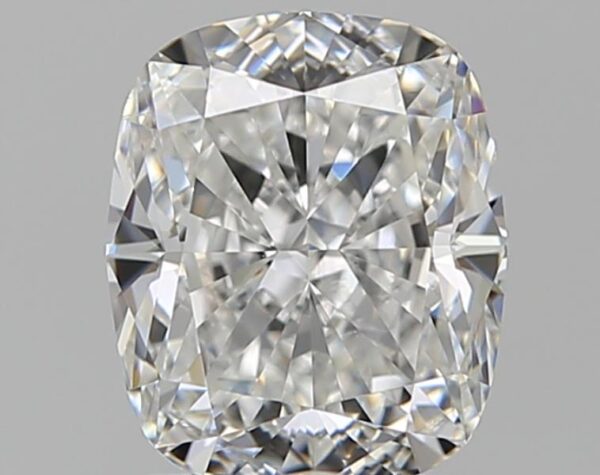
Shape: cushion
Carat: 1.79
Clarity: SI1
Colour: F
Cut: EX
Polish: EX
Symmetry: VG
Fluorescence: N
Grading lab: GIA
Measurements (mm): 7.55 x 6.36 x 4.32